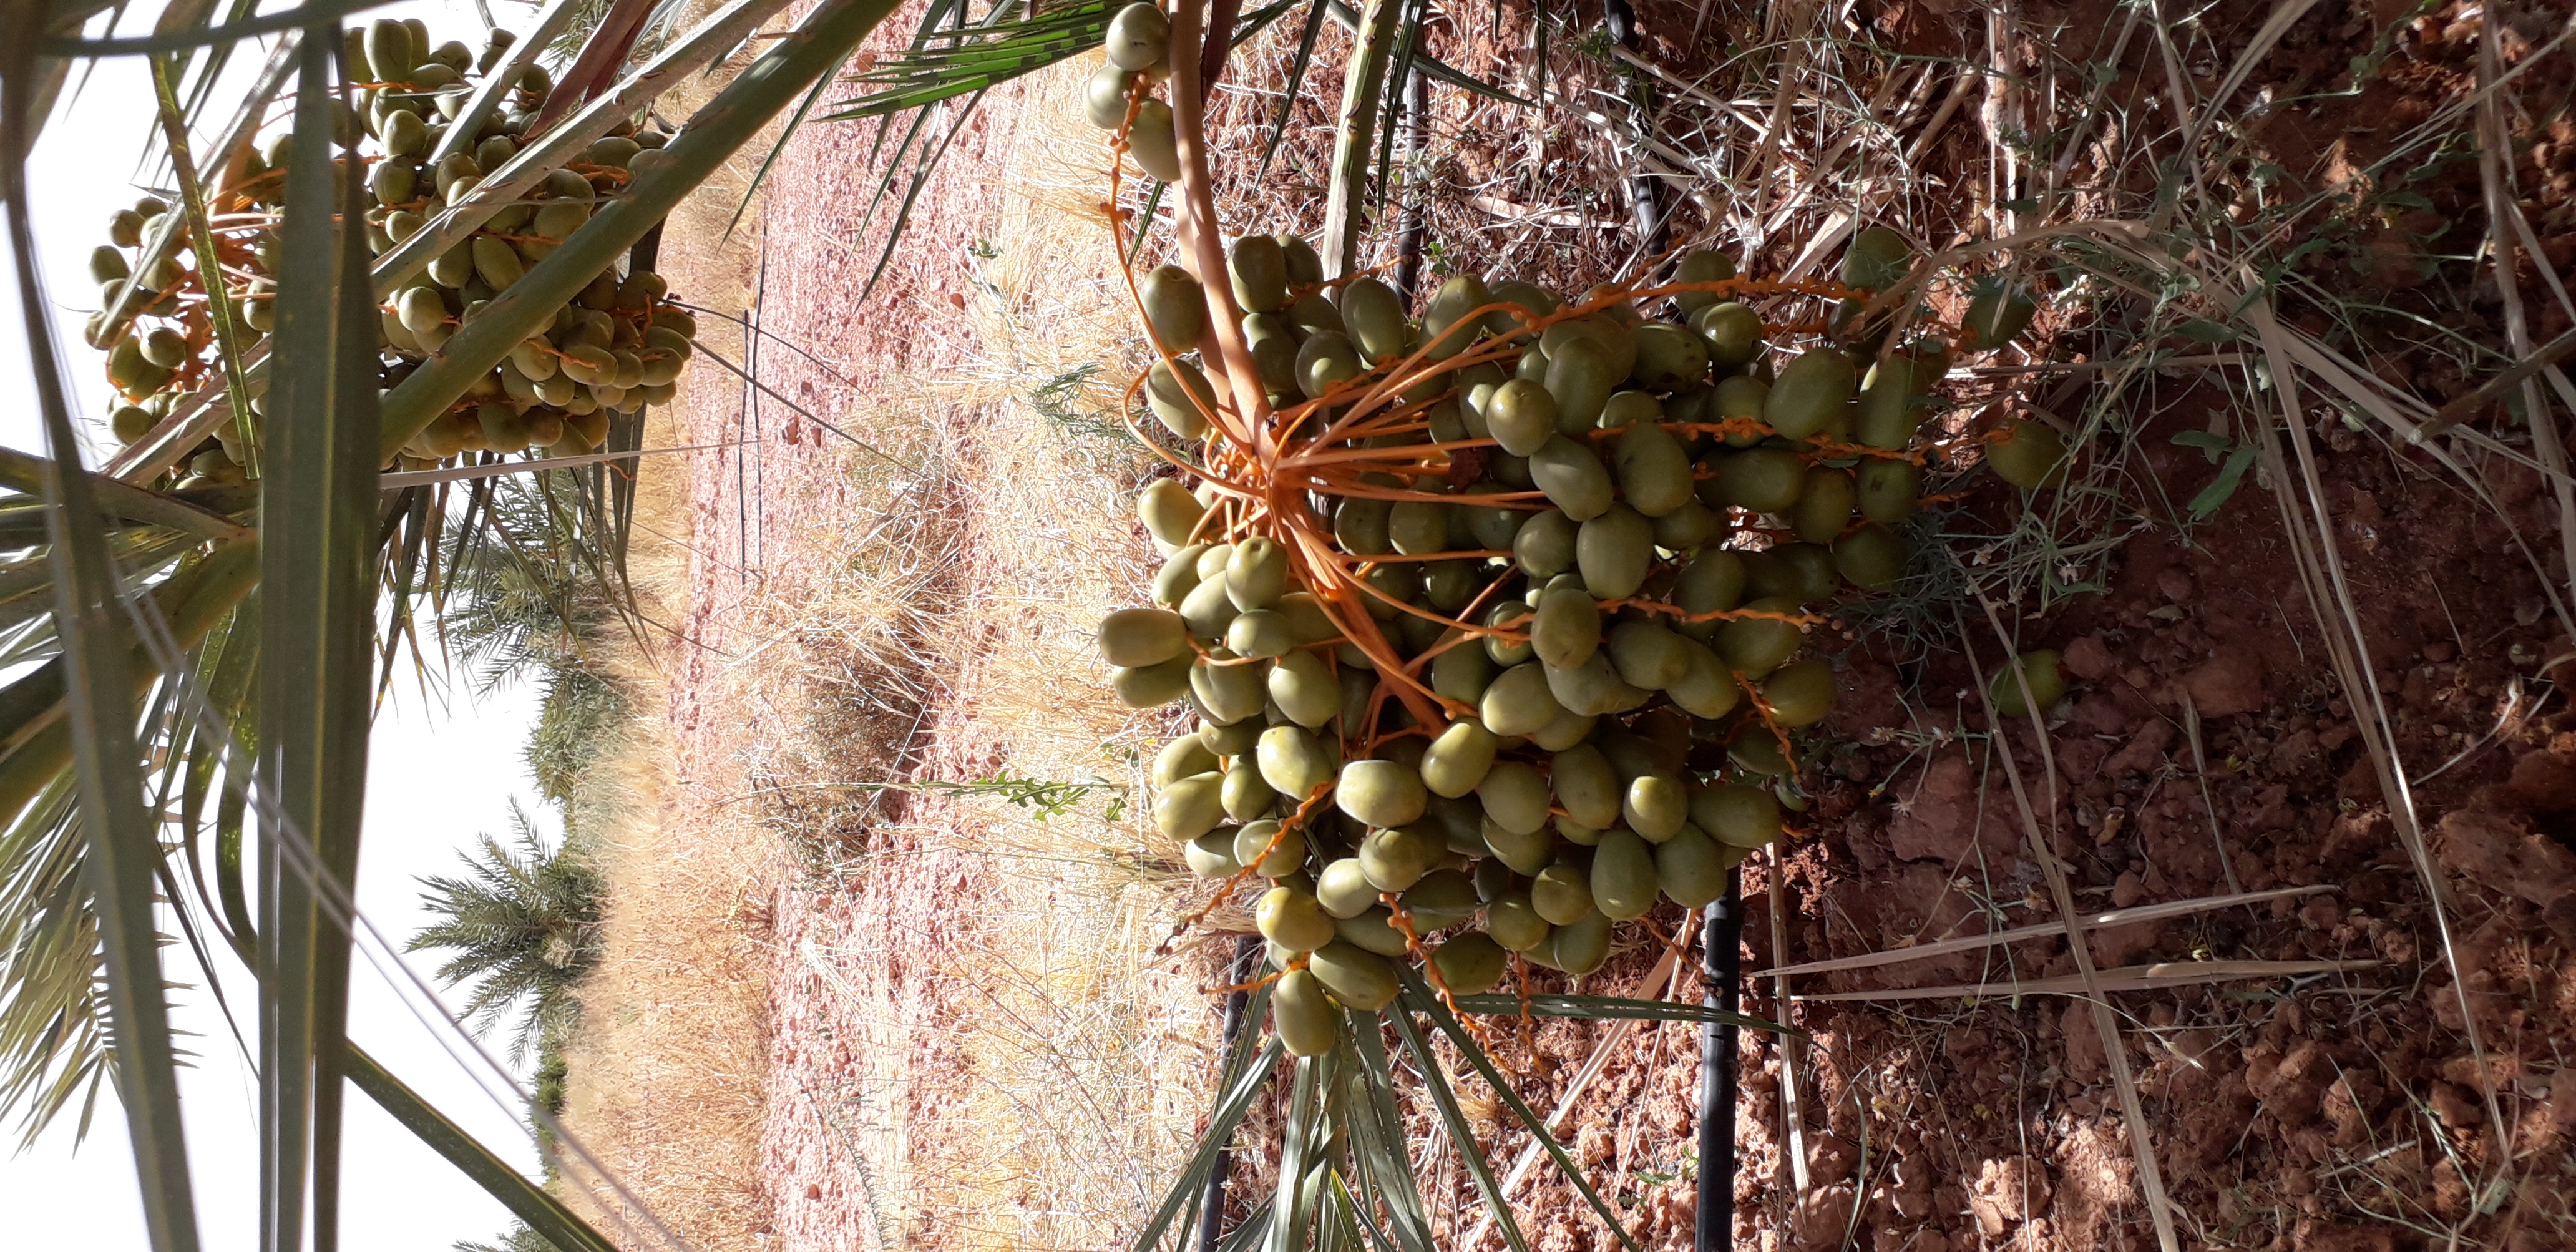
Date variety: Boufagous